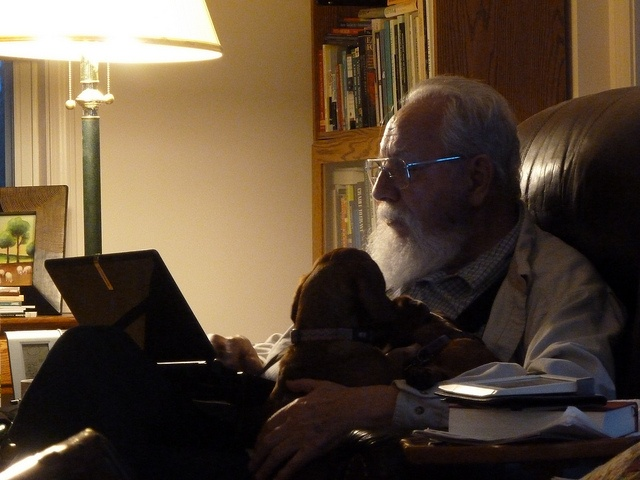
An older man sitting in a chair while using a laptop computer.
A bearded old man and his puppy with a laptop computer
A man with glasses on a chair working on a laptop while holding a dog
A man sitting in a chair with a laptop and two dogs in his lap.
a old man sitting down with a lap top in his lap